Keith Vincent Garner

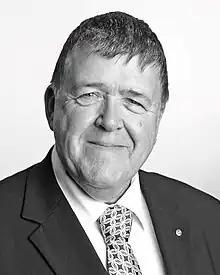
Rev Keith V Garner AM

Keith Vincent Garner AM (born 4 January 1955 in Stockport, Greater Manchester, UK) is an ordained Methodist Minister, granted permission by the British Methodist Church to serve the Uniting Church in Australia as Superintendent of Wesley Mission in Sydney, Australia from February 2006. In that role, he had responsibility for more than 2,400 staff and 6,500 volunteers in 180 different projects engaged in social and community work with a wide range of community groups throughout NSW.